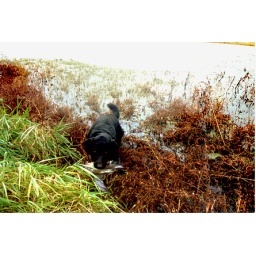
My dog Otis retrieving a wood duck in 2003. Otis died at age 13. He was a good dog and a loyal friend.